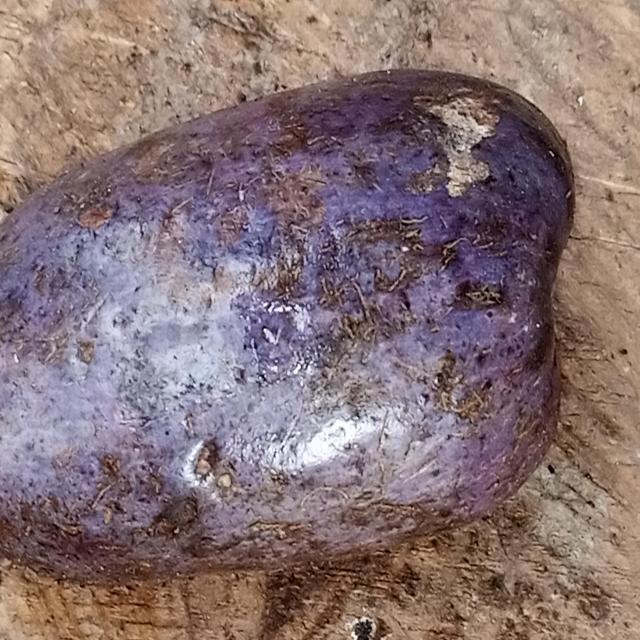
Plum grade: spotted